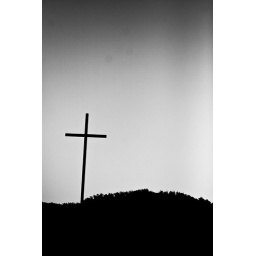
cross in the hill country near bandera texas